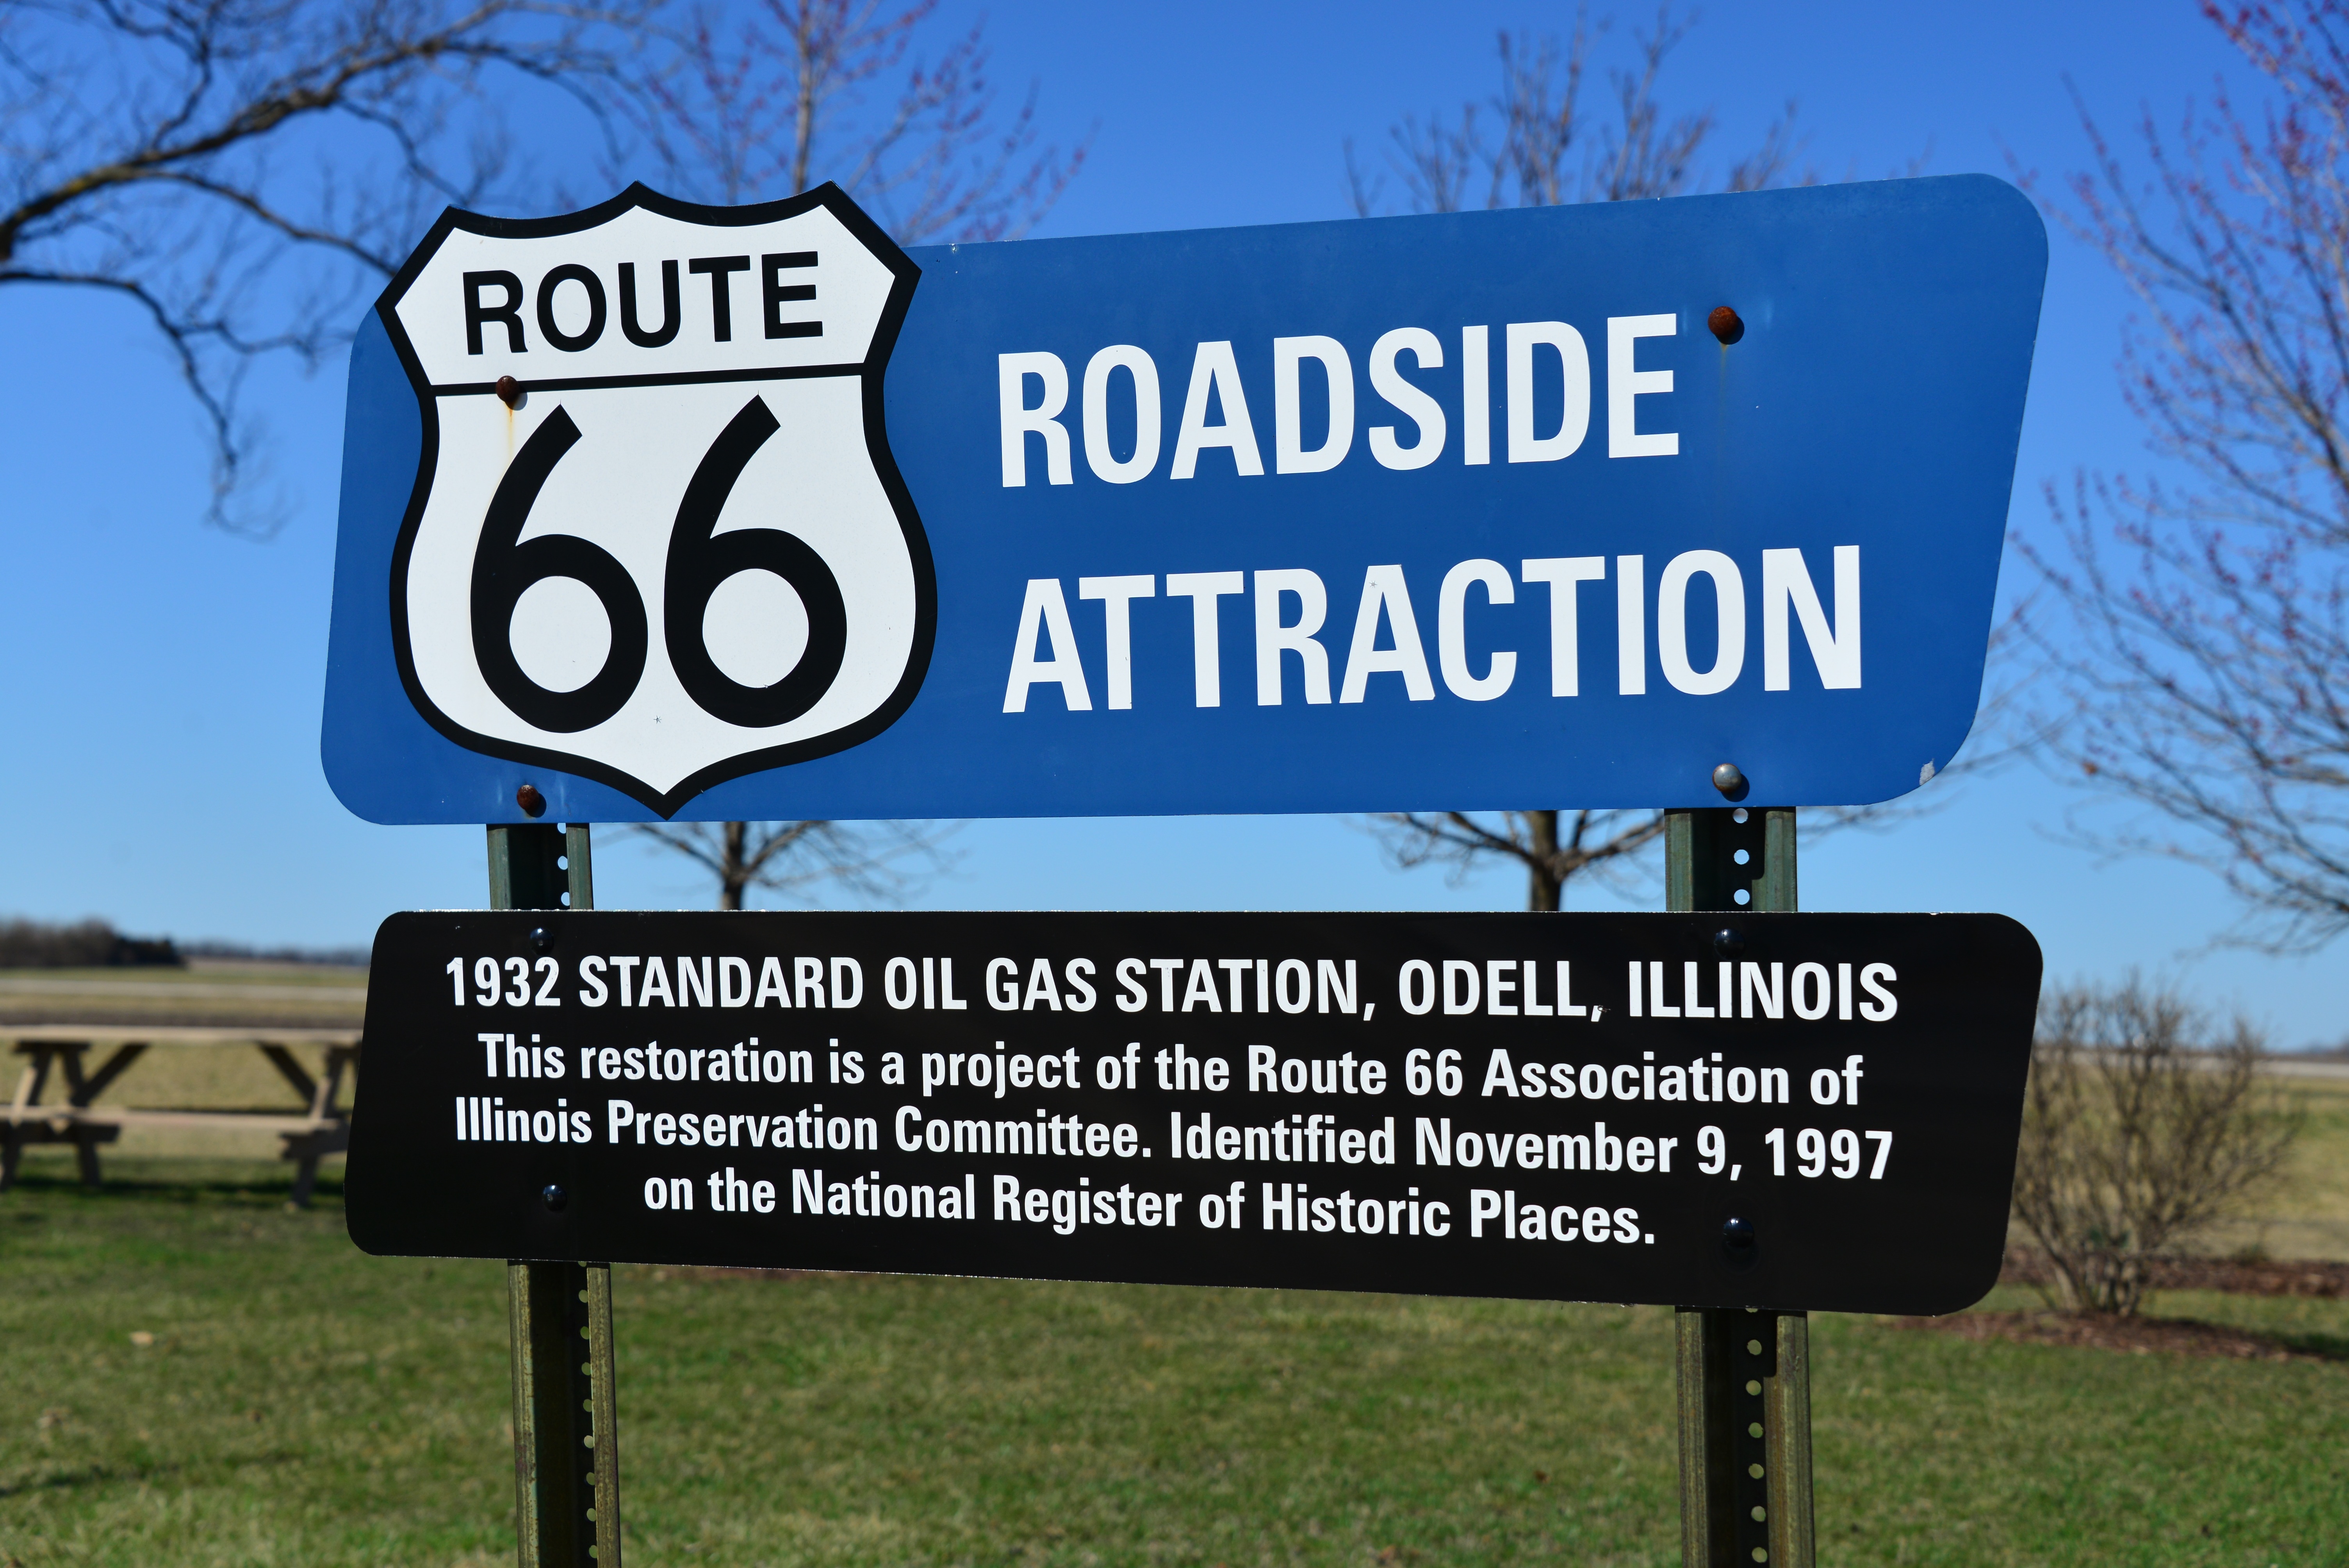
road, highway, advertising, travel, sign, community, usa, landmark, street sign, attraction, historic, tourism, signage, road sign, illinois, history, 66, traffic sign, route 66, mother road, odell